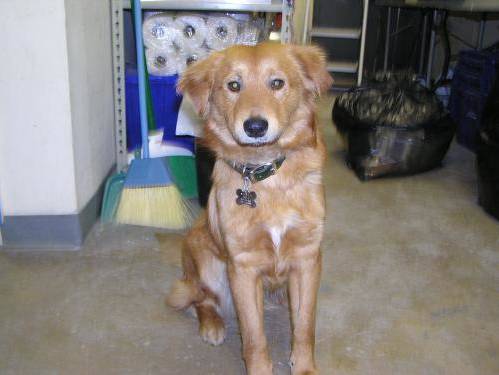
Label: dog